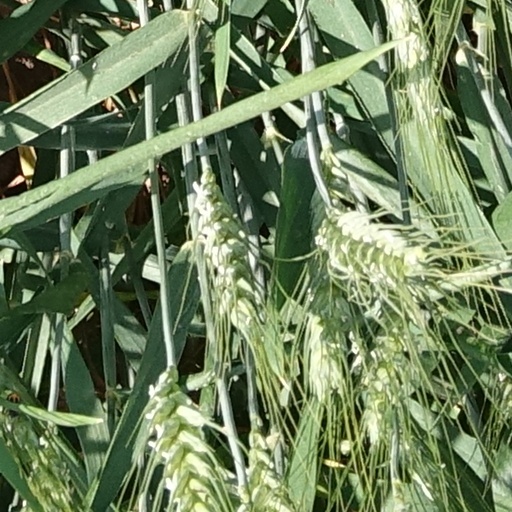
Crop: wheat